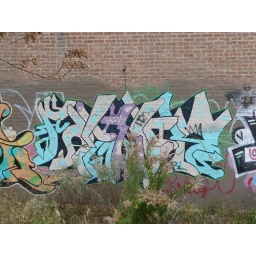
thru inspiration by a train car